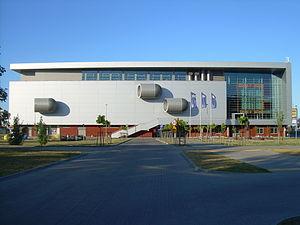
Gdańsk, est la 6ᵉ ville de Pologne par sa population. Située sur la mer Baltique, c'est la plus grande ville portuaire polonaise. Ayant été le chef-lieu de la voïvodie de Gdańsk entre 1975 et 1998, la ville est, depuis 1998, le chef-lieu de la voïvodie de Poméranie, avec le rang de powiat-ville.